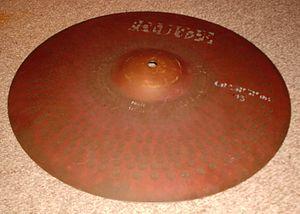
Le terme crash-ride désigne une cymbale ayant la spécificité de pouvoir être frappée energiquement avec la tranche de la baguette, ou frappée avec modération avec l'olive de la baguette.